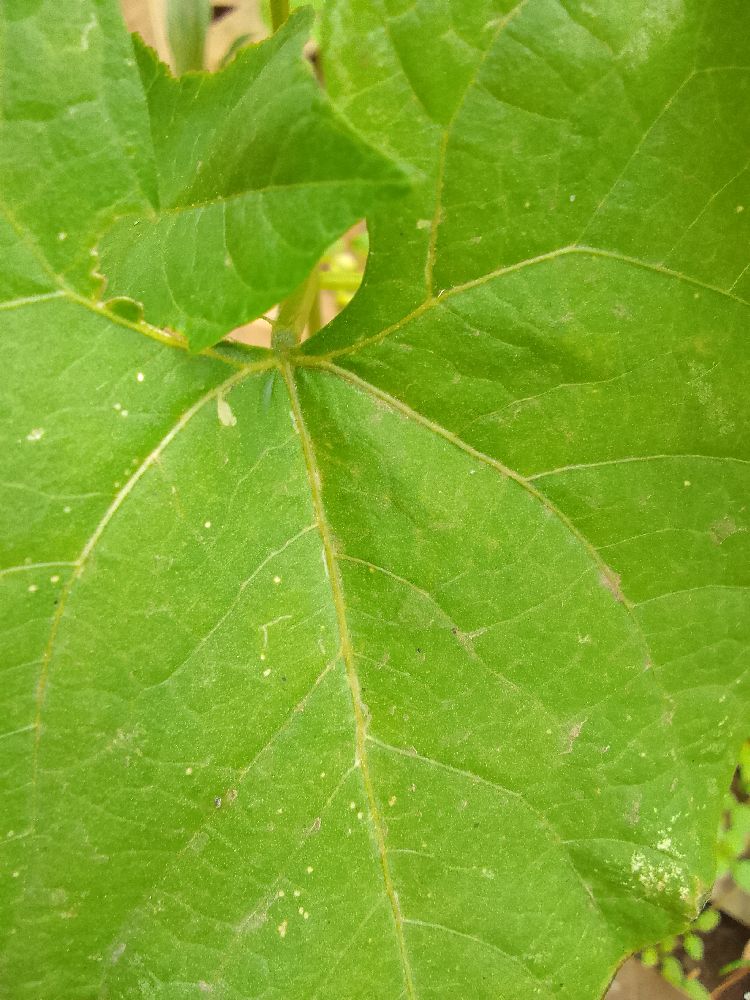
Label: healthy